Murat Soygeniş

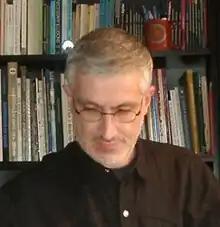
Soygenis in studio

Murat Soygeniş (born 1961) is an internationally recognized architect and professor. He is known for his contributions to architecture, theoretical writing, and teaching.